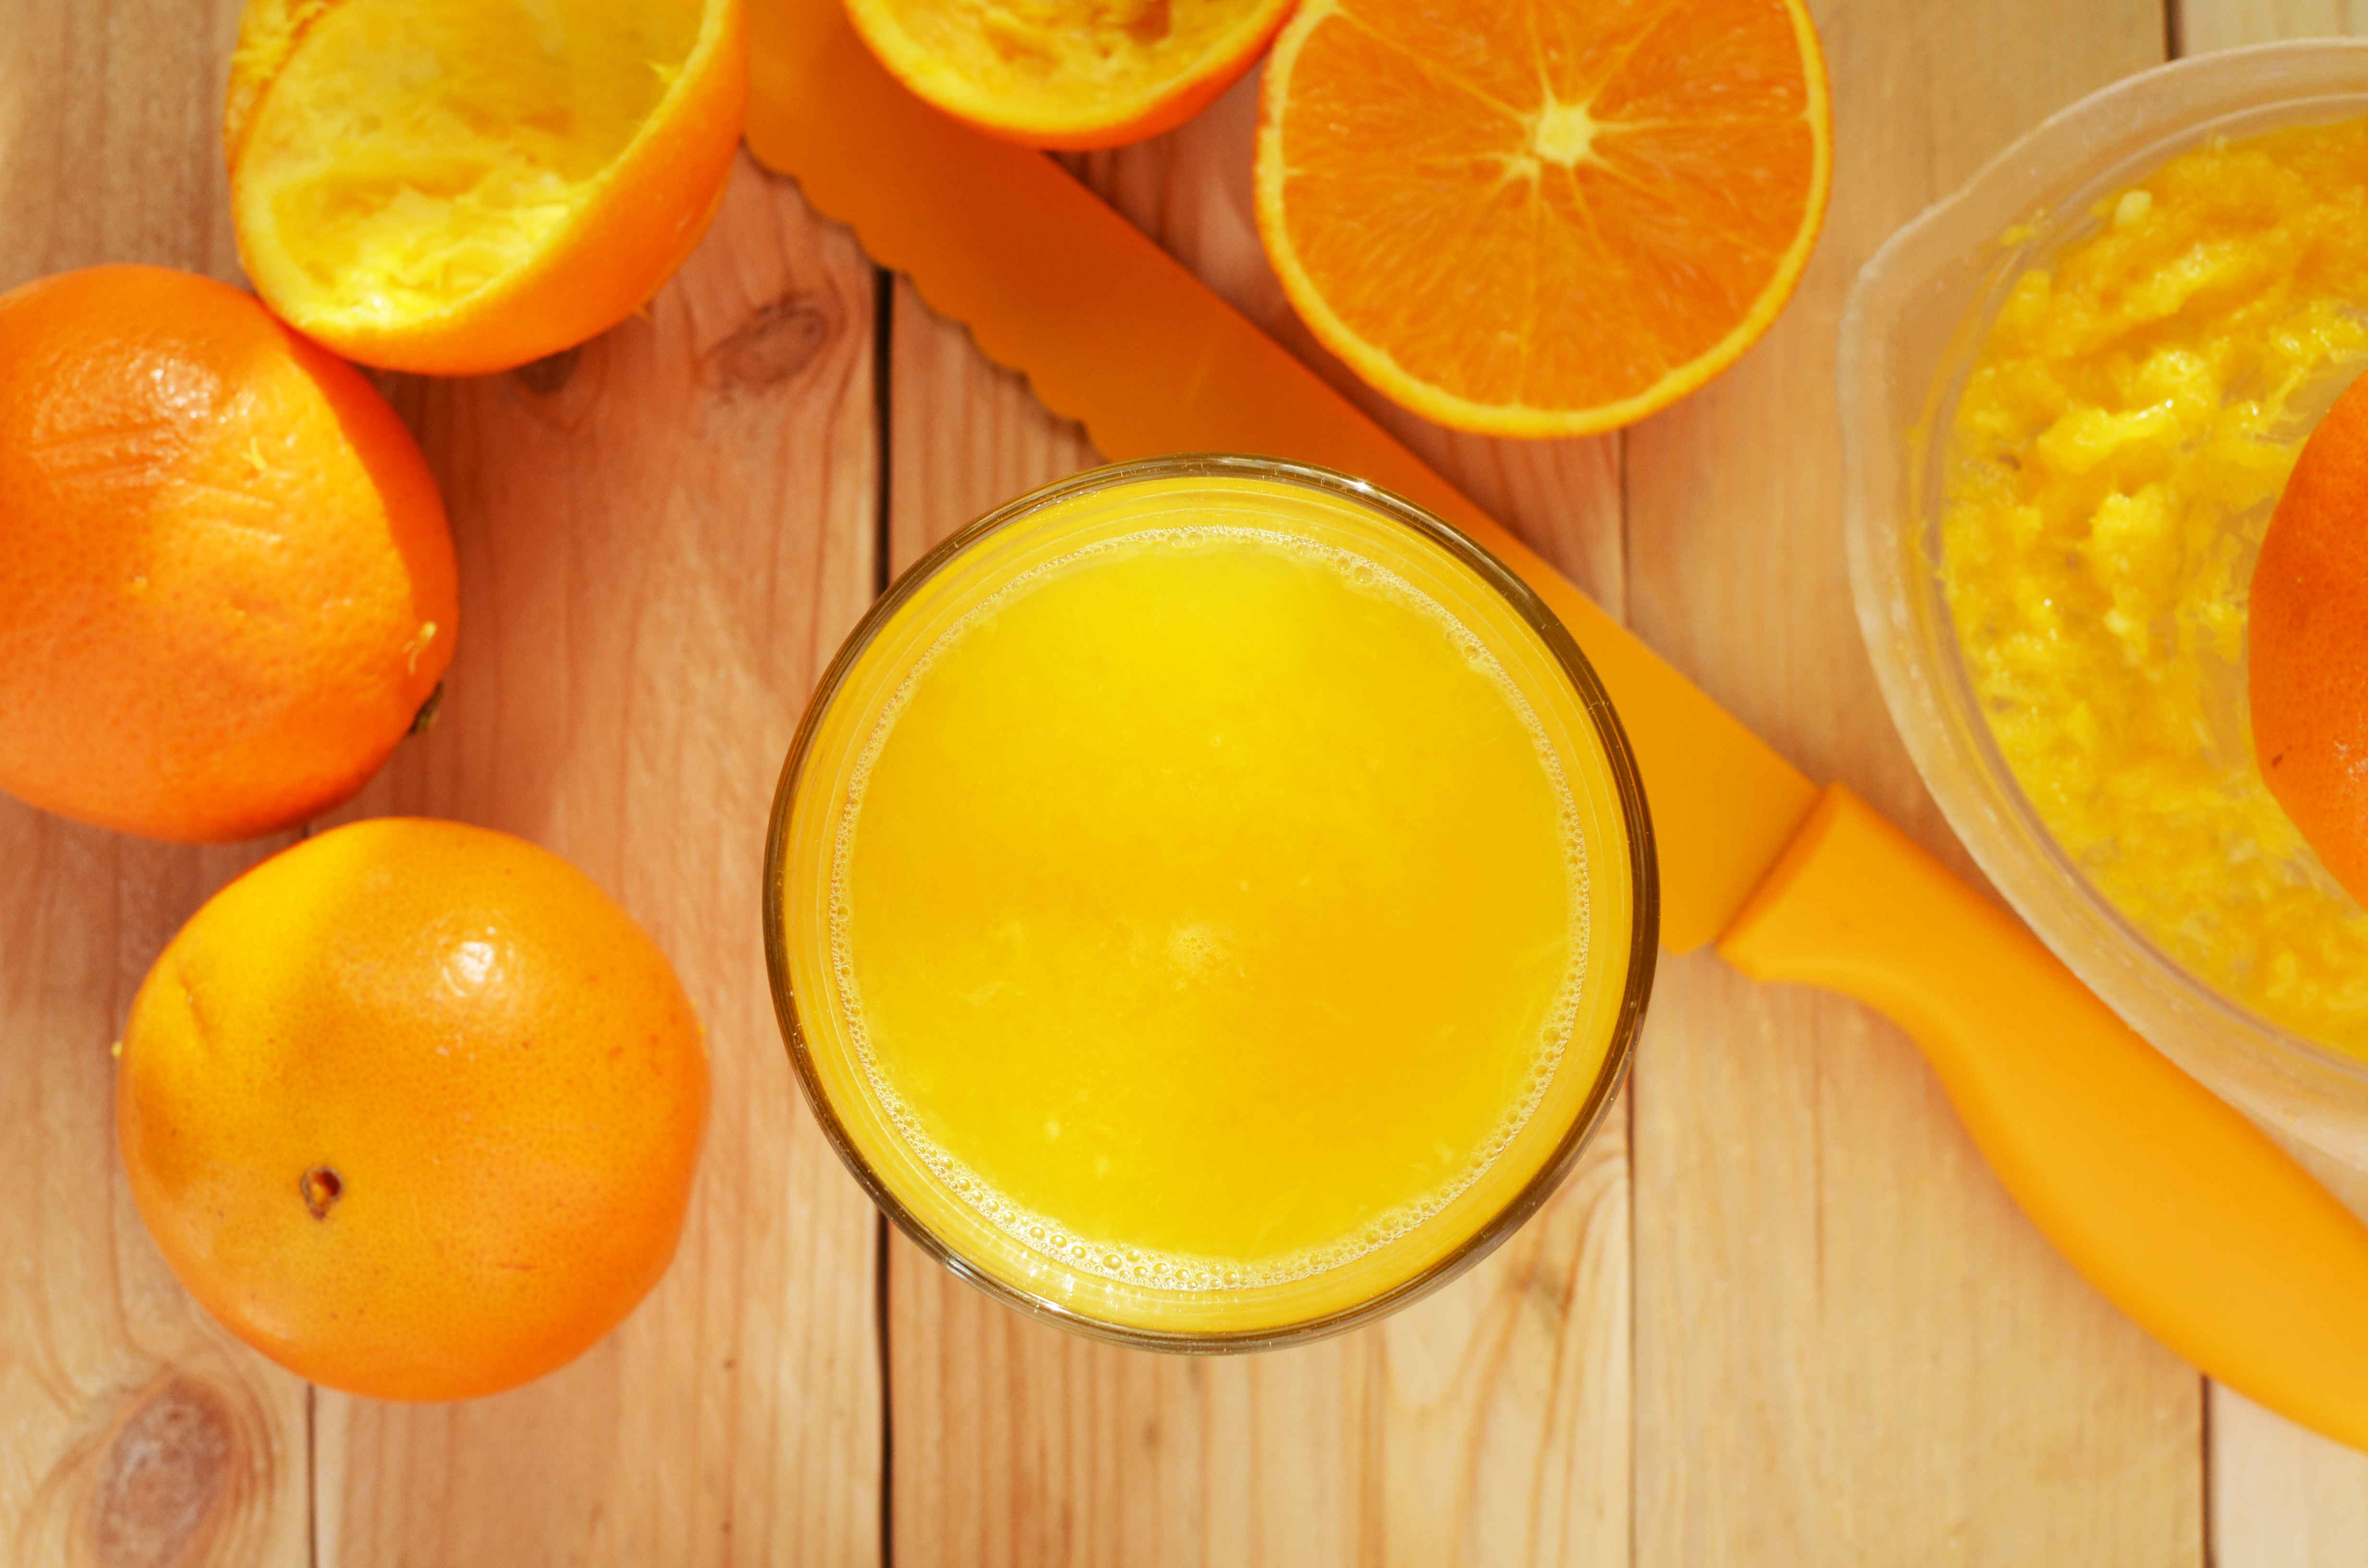
plant, fruit, morning, orange, food, produce, fresh, kitchen, healthy, health, lemon, juice, fruits, tangerine, calabaza, orange juice, clementine, oranges, citrus, flowering plant, land plant, meyer lemon